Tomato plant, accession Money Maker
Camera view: tilt-top (135 deg); turntable rotation: 300 degrees
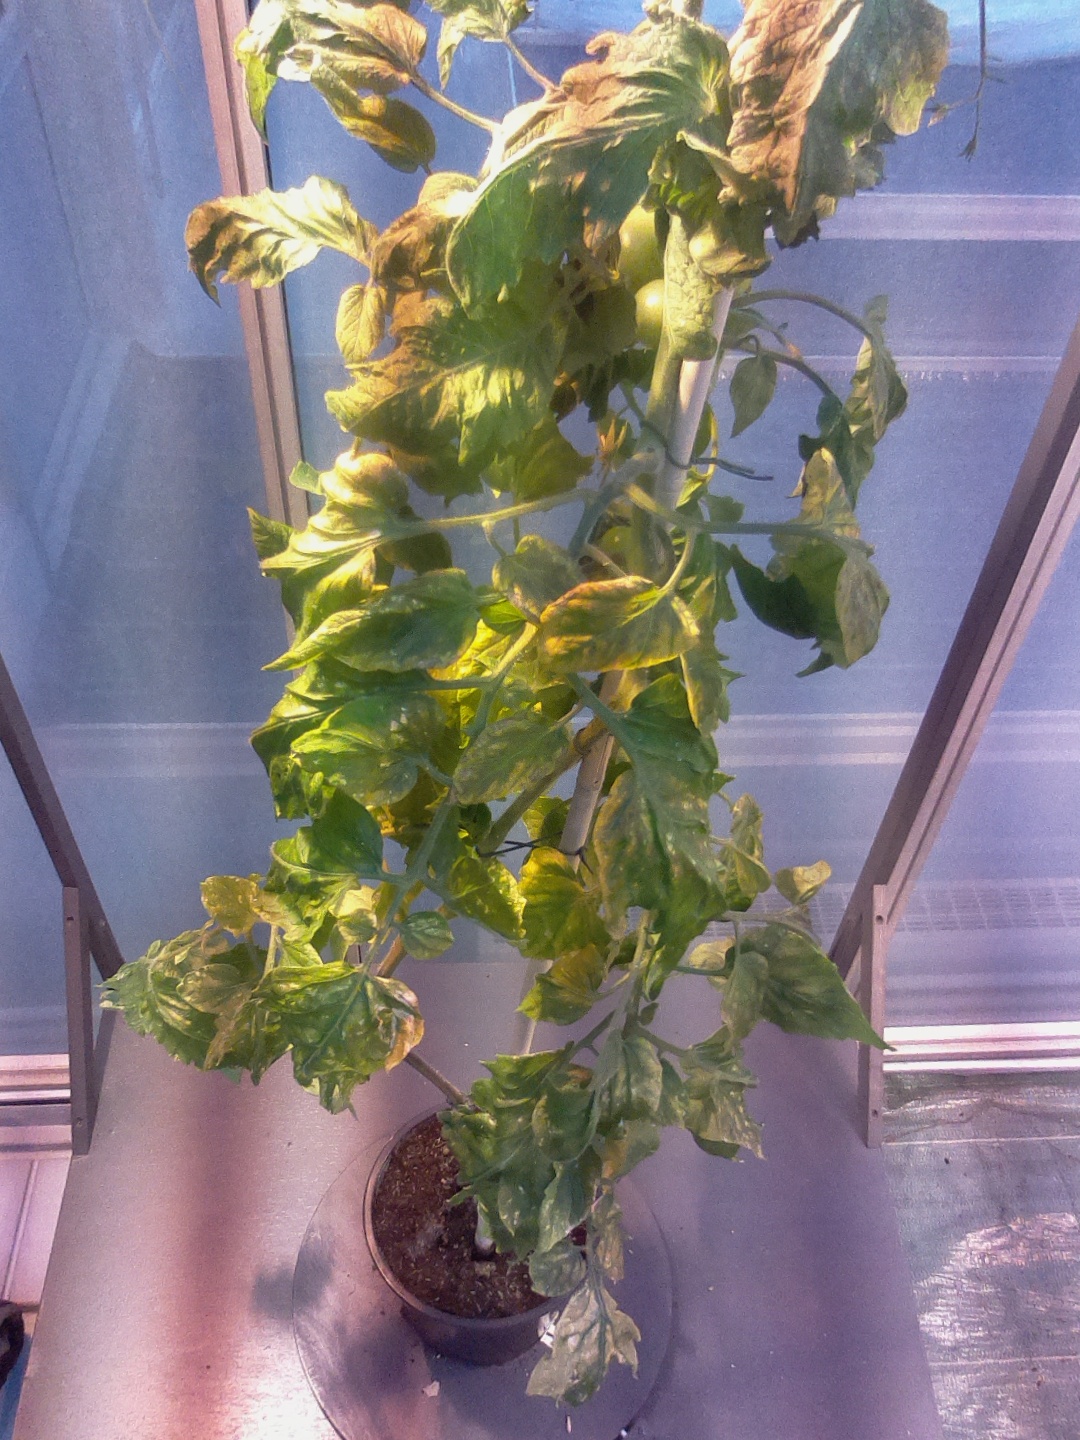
BBCH growth stage 76: 60%-70% of final fruit size